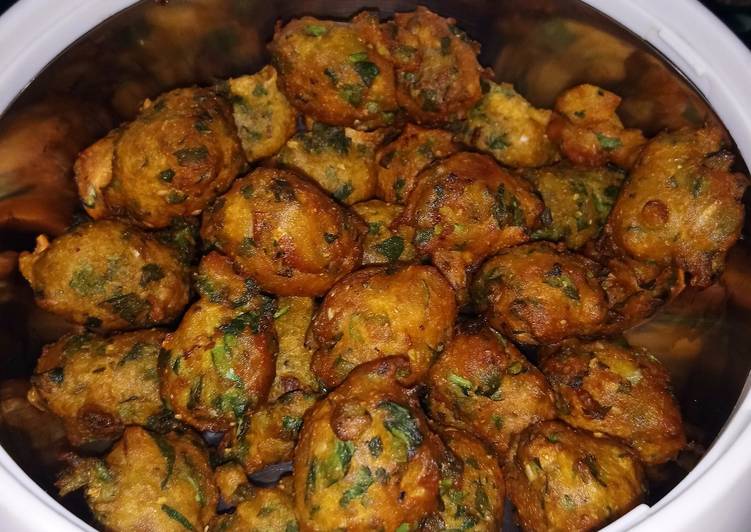
Dish: pakode